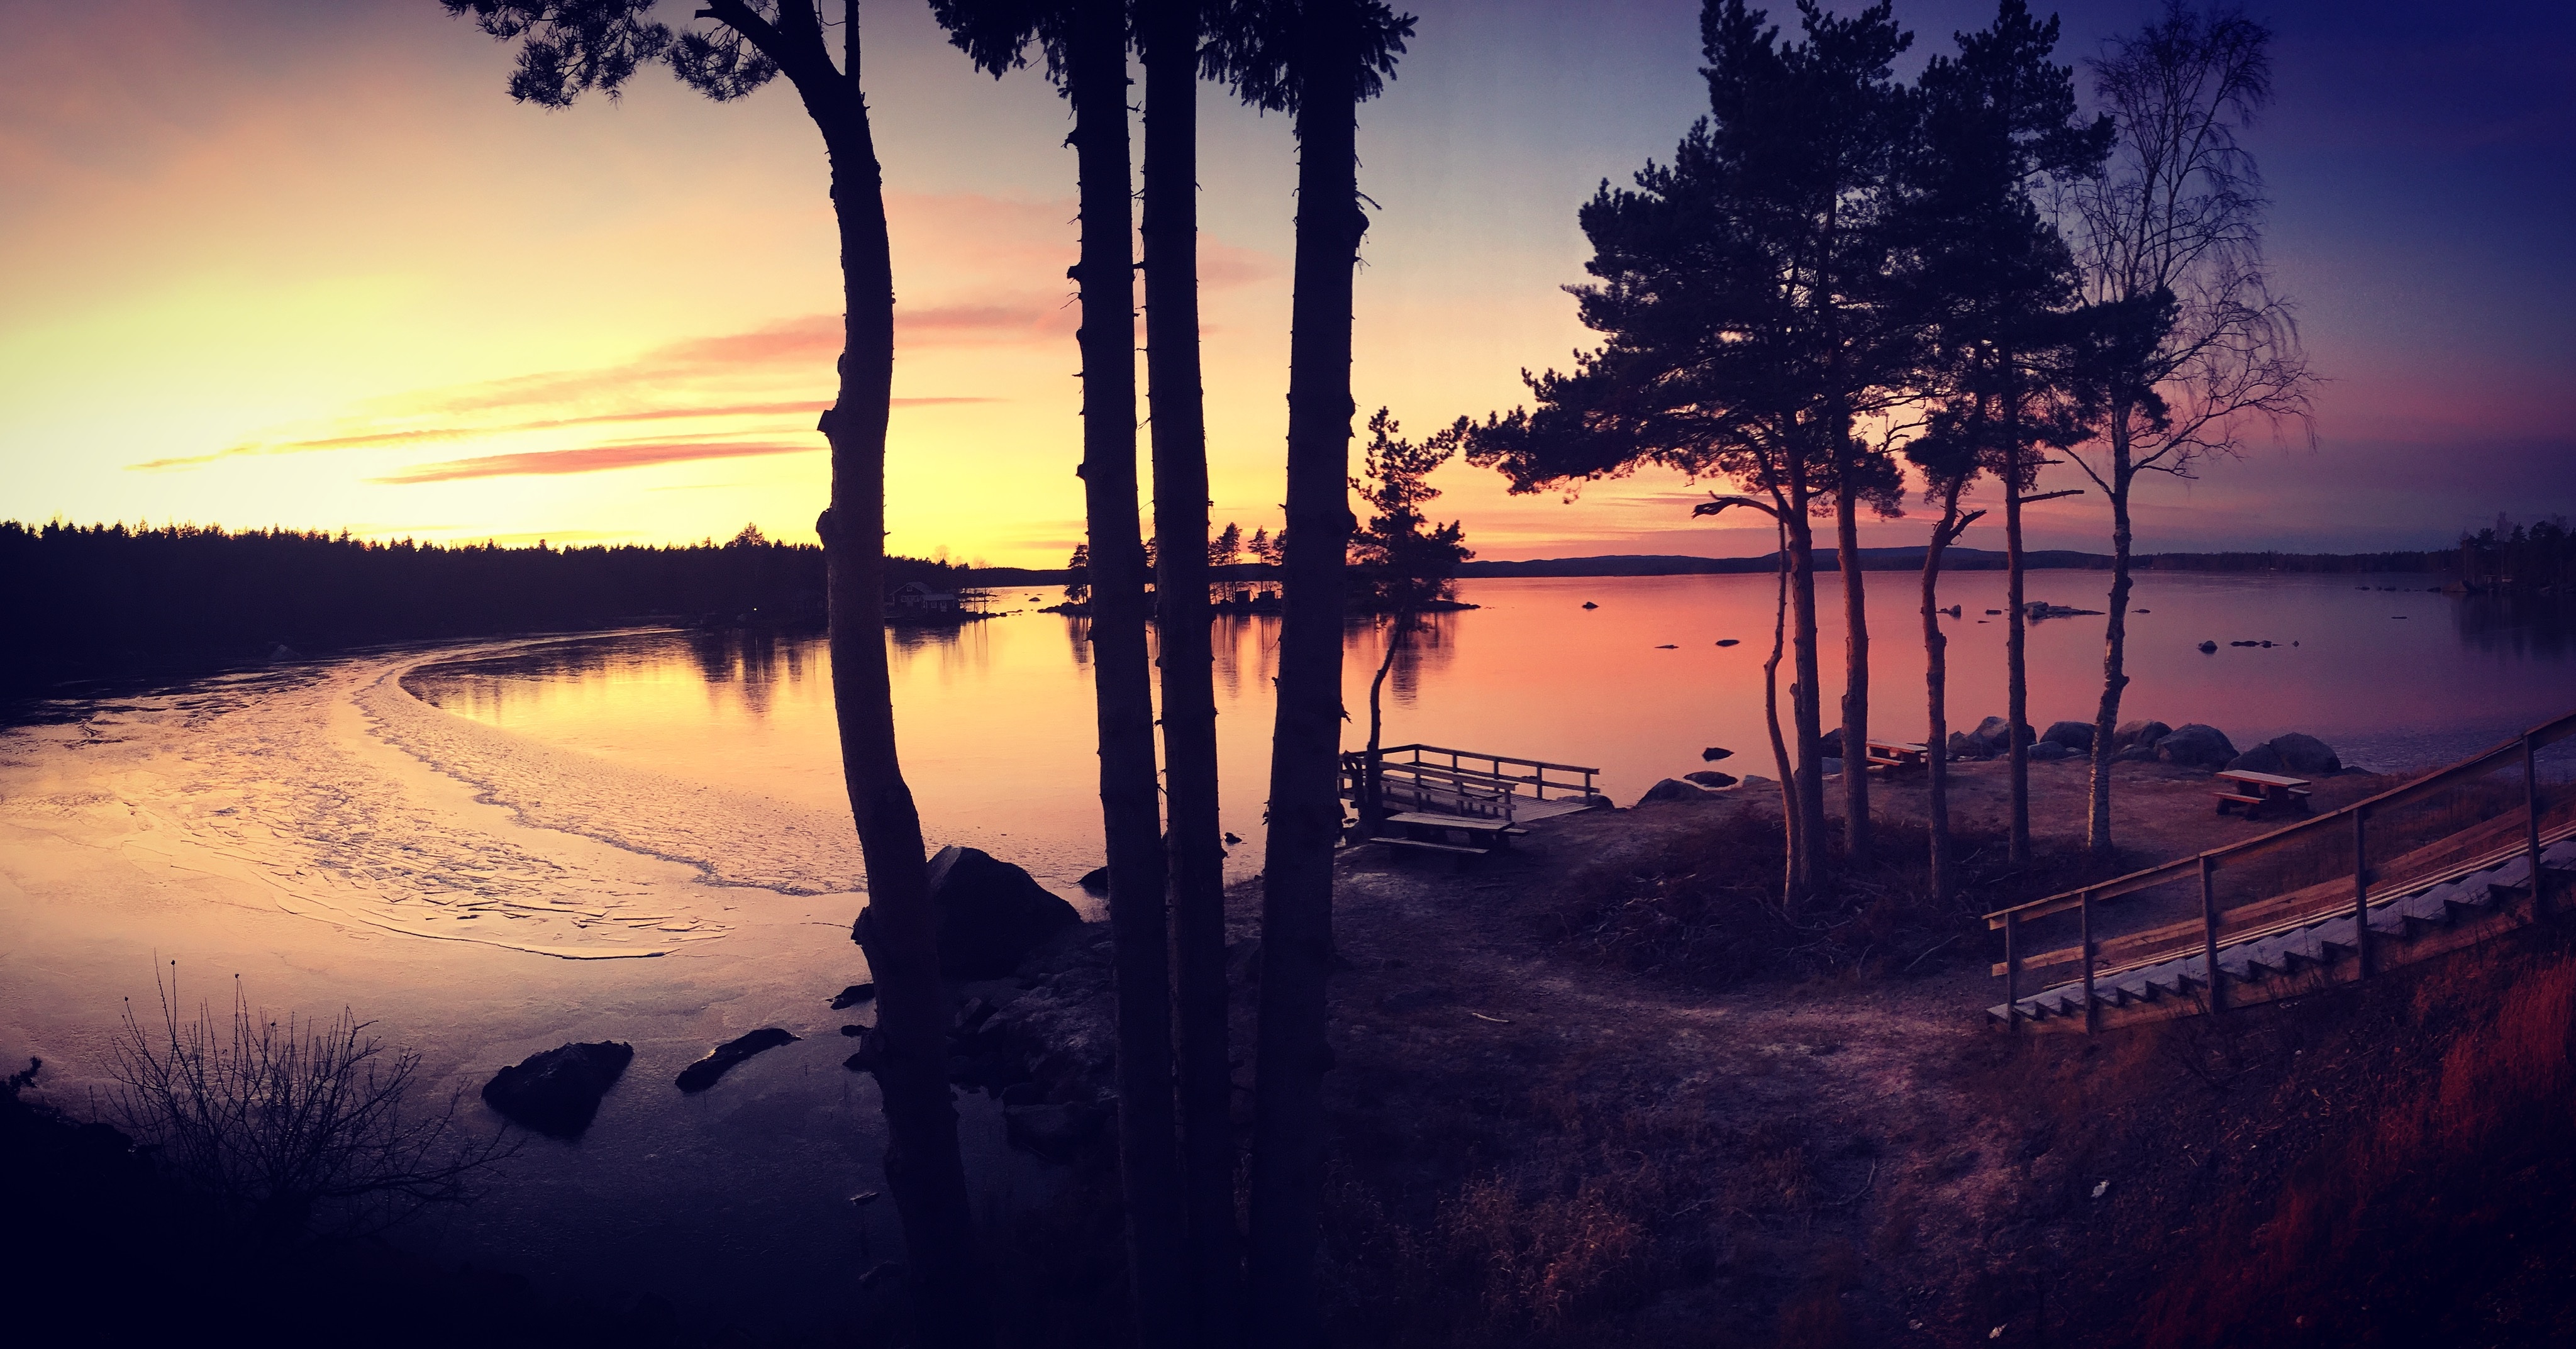
sea, tree, nature, ocean, horizon, cloud, sun, sunrise, sunset, sunlight, morning, wave, dawn, atmosphere, dusk, evening, reflection, darkness, atmospheric phenomenon